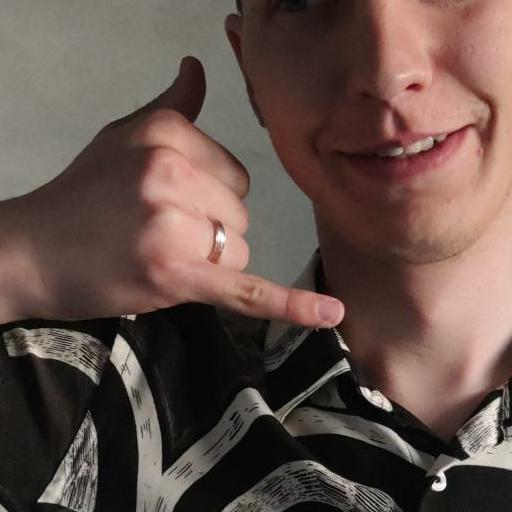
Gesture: call